Sila Zandukeli-Sandunov

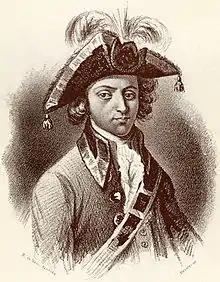
18th century portrait of Sandunov

Sila Nikolaevich Sandunov, born Silovan Nikolozis dze Zandukeli, (born 1756— Died 1820) was a businessman and actor of Georgian origin active at the court of Catherine the Great. Sandunov's family emigrated from Georgia to Russia proper as part of an entourage accompanying the exiled Georgian monarch Vakhtang VI.